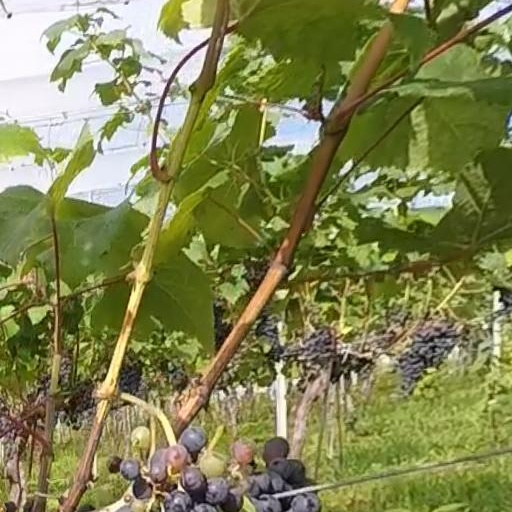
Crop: grape